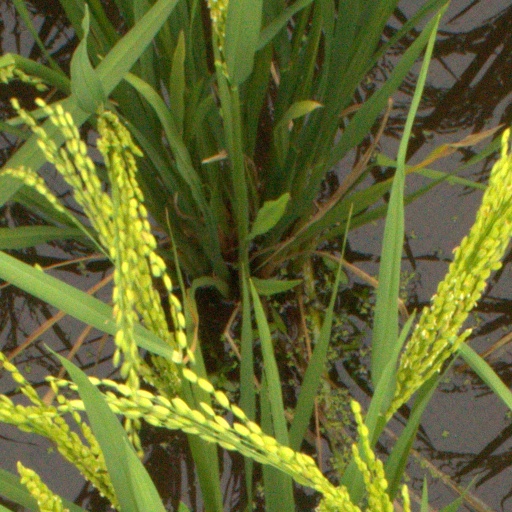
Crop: rice